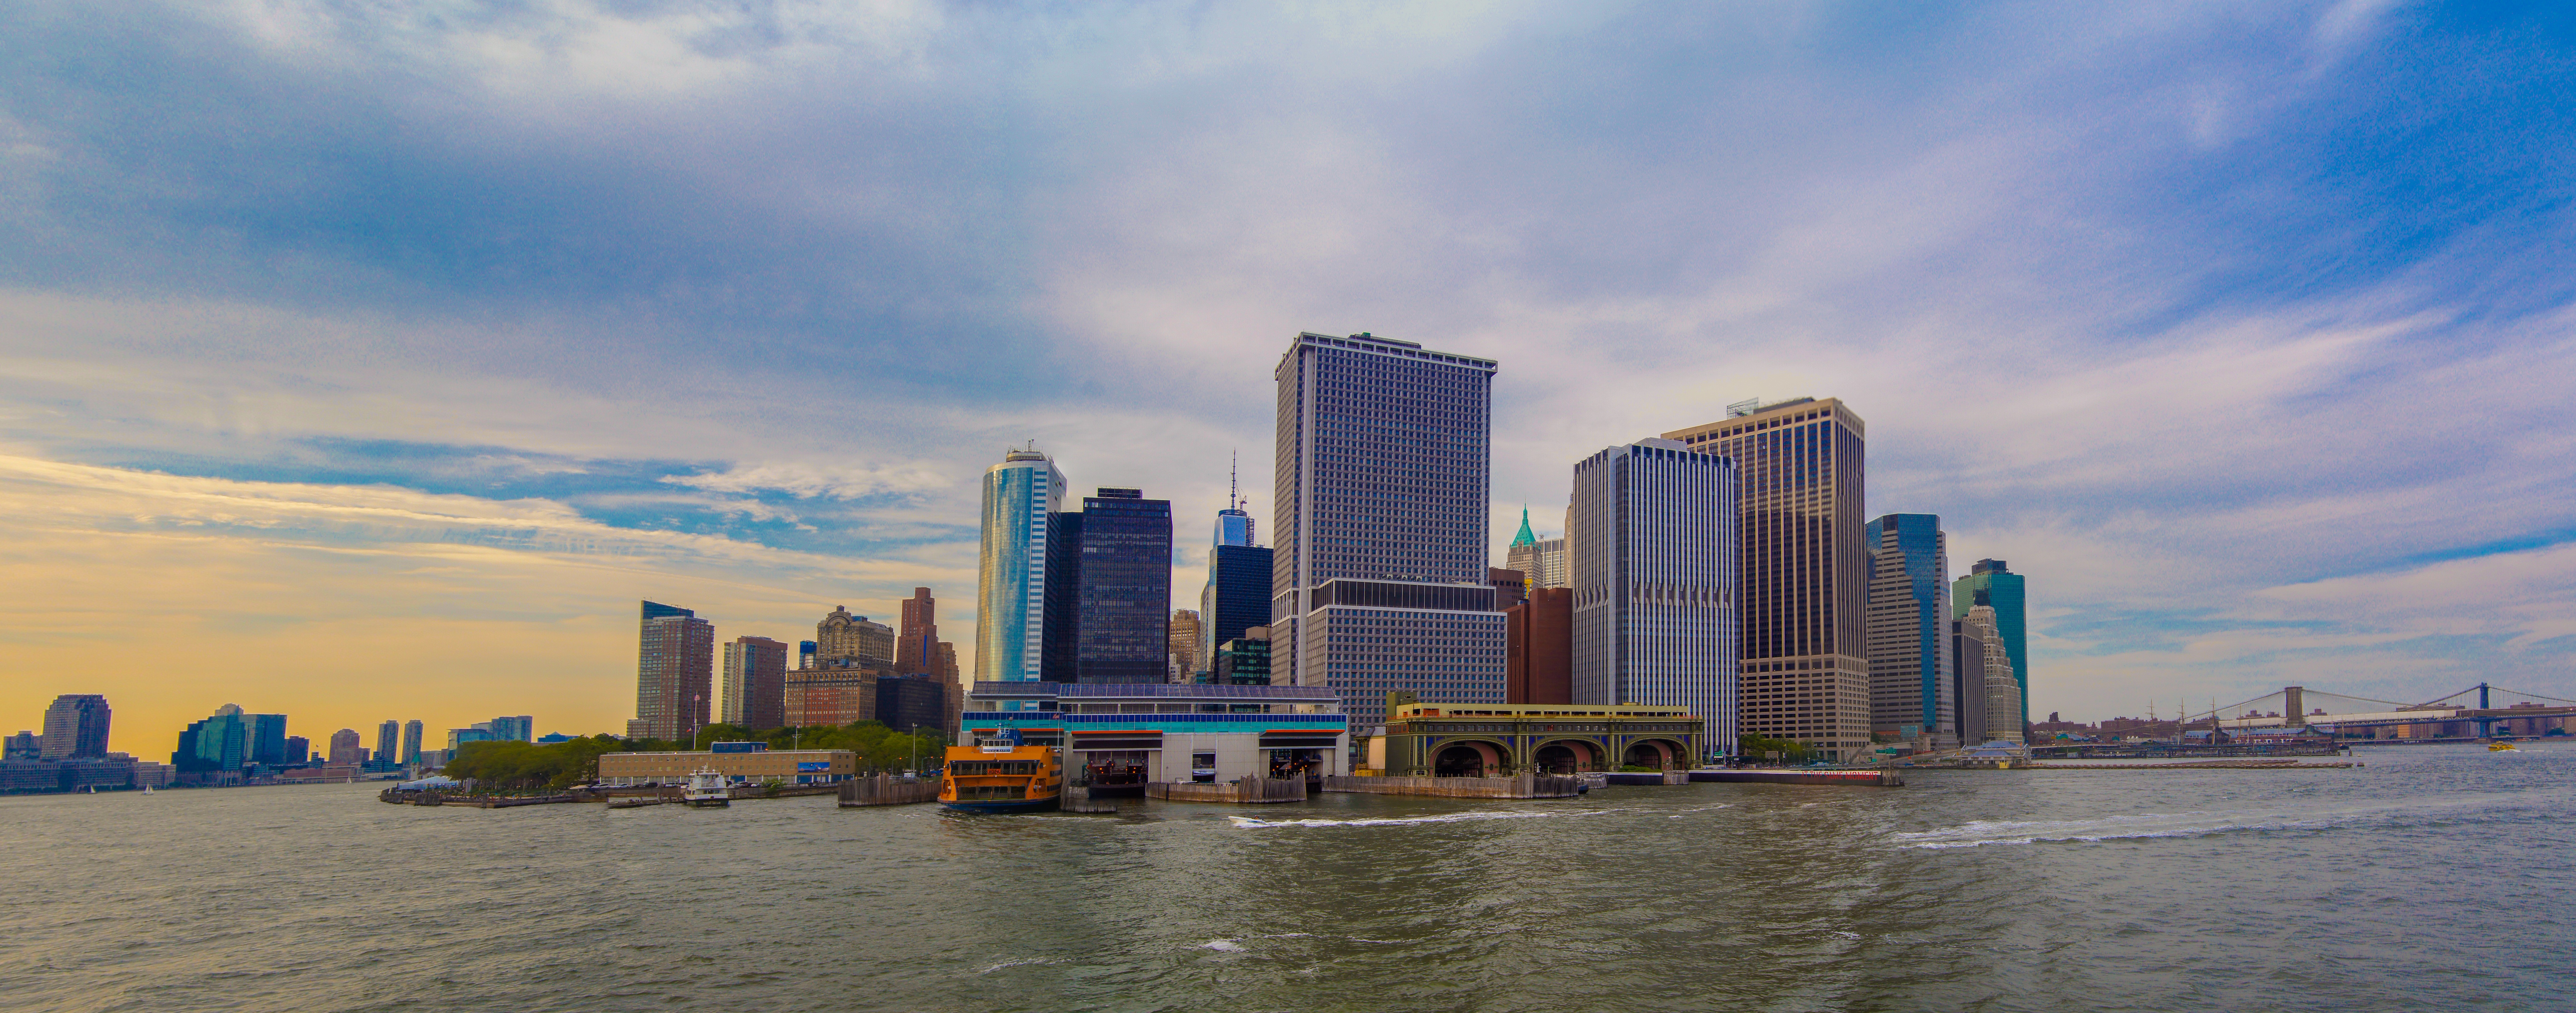
sea, coast, horizon, sky, sunset, skyline, morning, city, skyscraper, river, cityscape, panorama, downtown, dusk, evening, reflection, bay, landmark, waterway, tower block, metropolis, geographical feature, human settlement